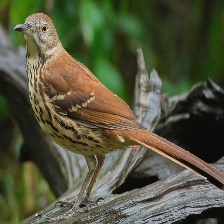
Species: BROWN THRASHER
Scientific name: TOXOSTOMA RUFUM